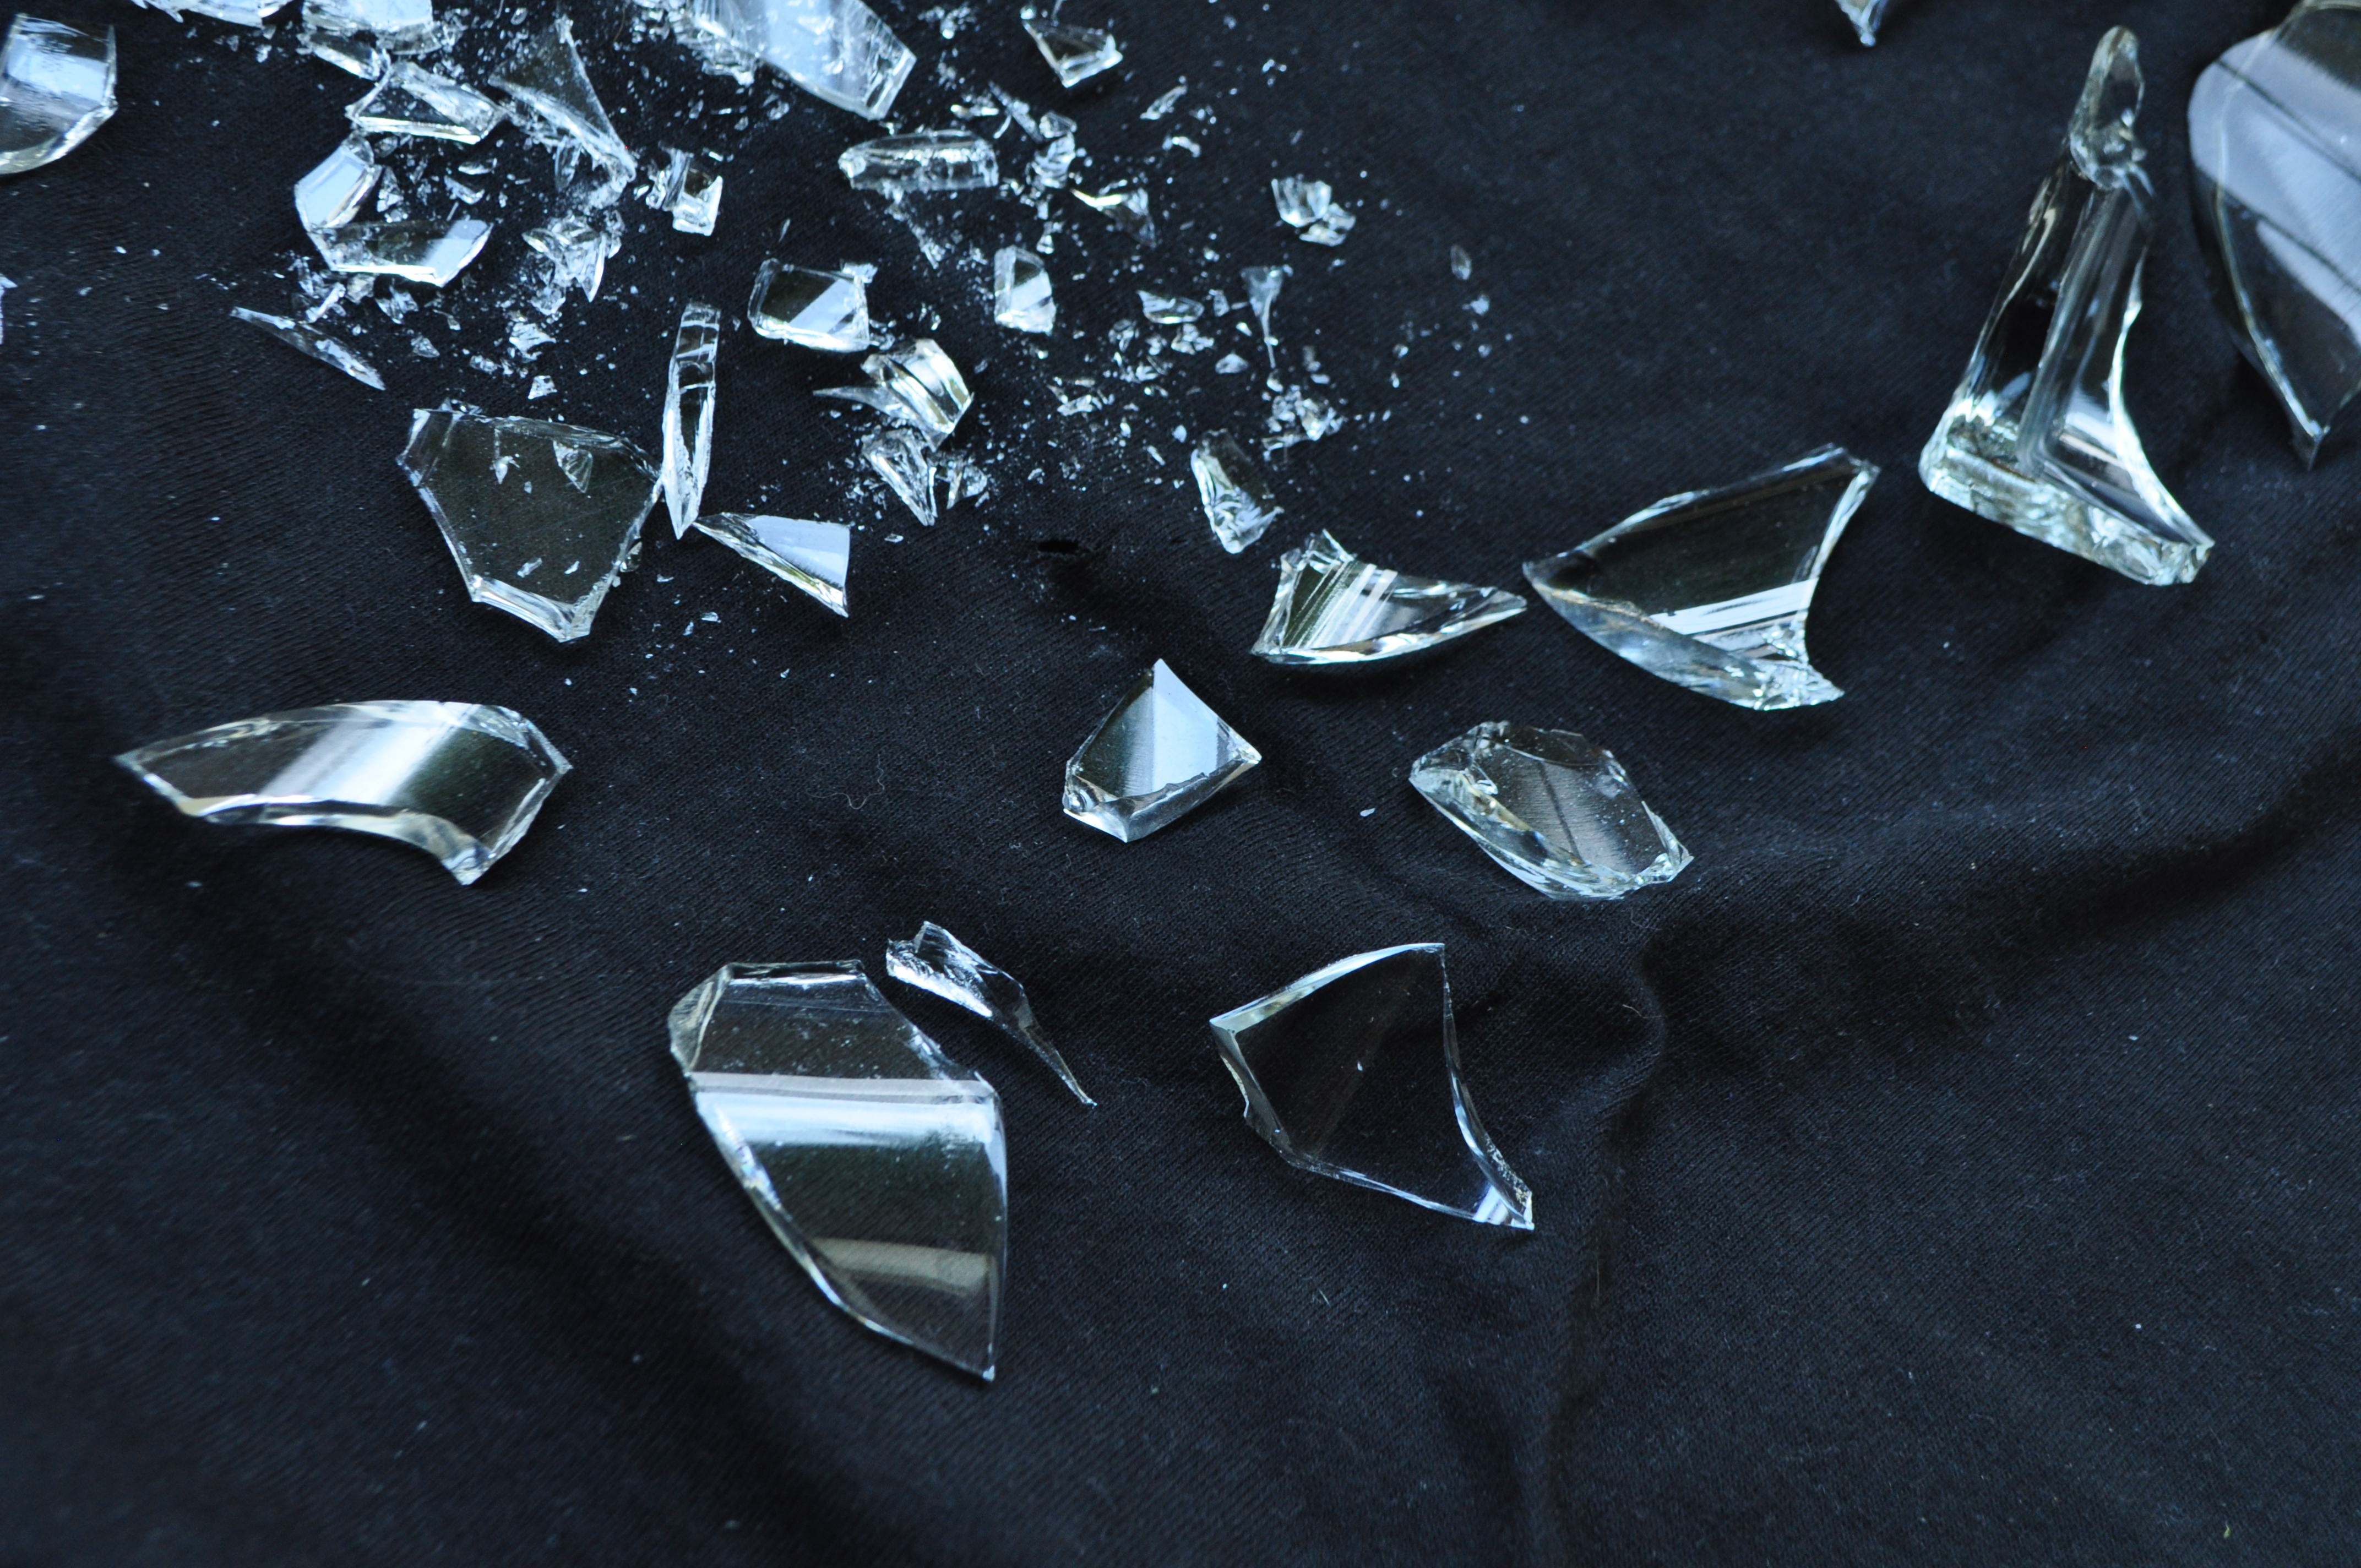
light, white, glass, broken, crack, darkness, blue, black, monochrome, material, shatter, break, shattered, broken glass, shattered glass, smash, fracture